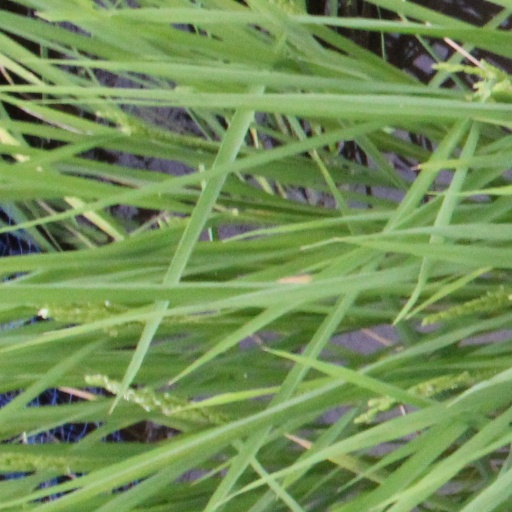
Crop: rice